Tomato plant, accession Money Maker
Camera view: horizontal (90 deg, fisheye); turntable rotation: 0 degrees
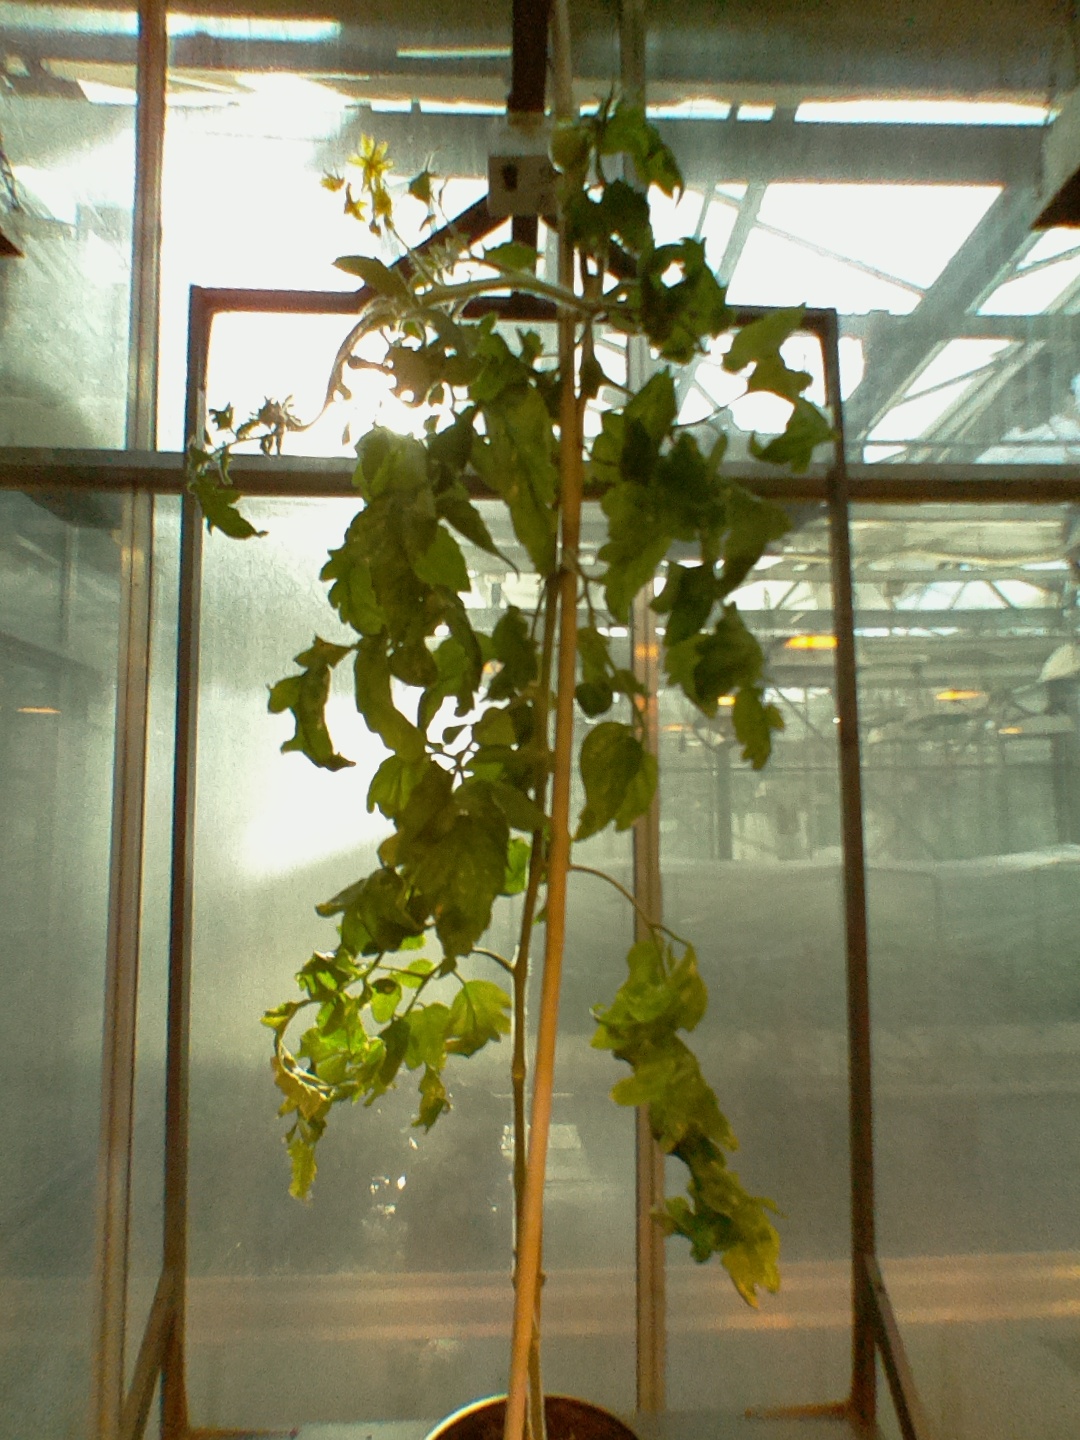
BBCH growth stage 77: 70%-80% of final fruit size